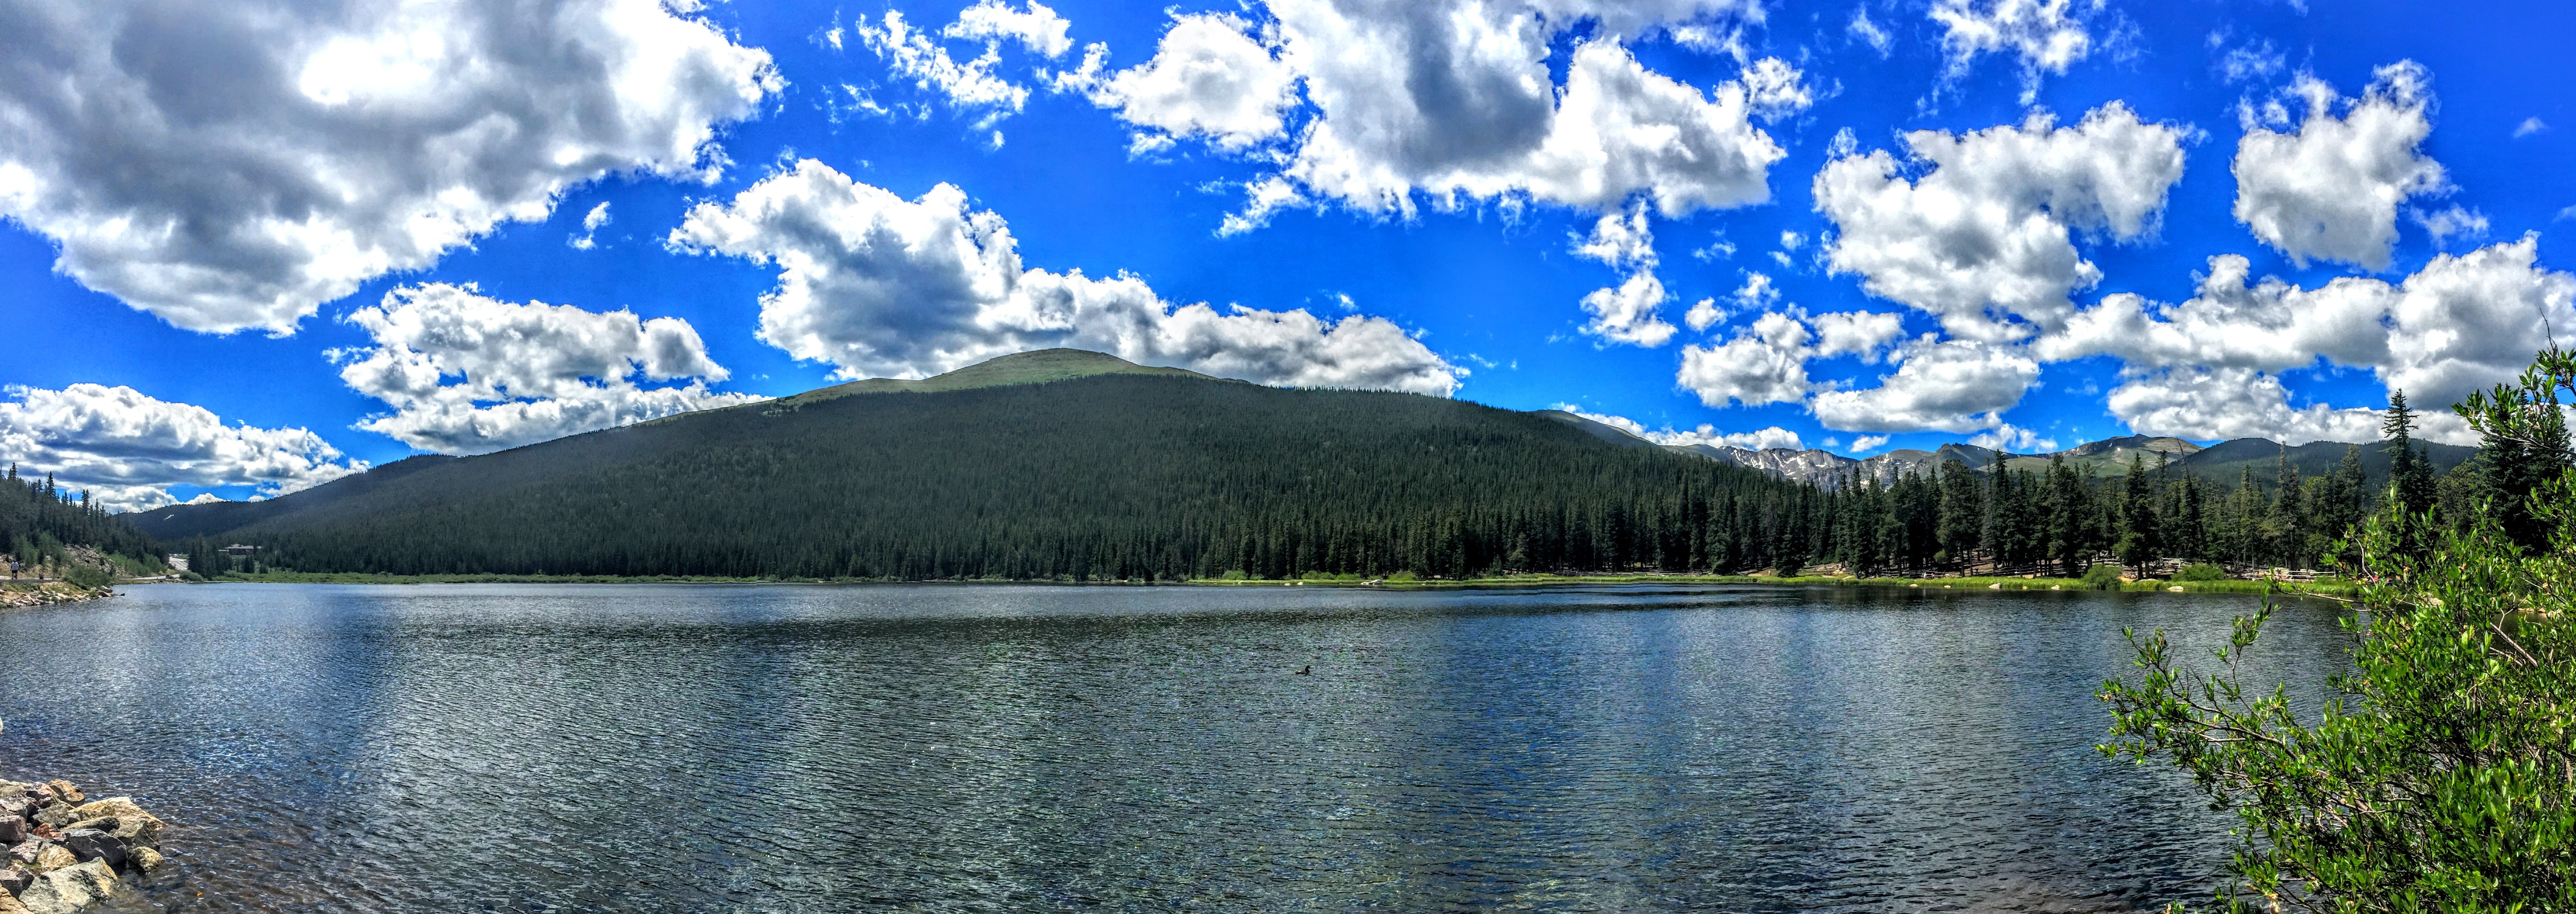
wilderness, mountain, cloud, meadow, lake, mountain range, travel, reflection, usa, fjord, reservoir, altitude, body of water, west, colorado, loch, ecosystem, tarn, echo lake